Music technology (electric)

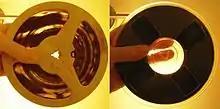
Magnetic audio tapes: acetate base (left) and polyester base (right)

An important field of invention during this period was the tape recorder. Magnetic tape recording uses an amplified electrical audio signal to generate analogous variations of the magnetic field produced by a tape head, which impresses corresponding variations of magnetization on the moving tape. In playback mode, the signal path is reversed, the tape head acting as a miniature electric generator as the varyingly magnetized tape passes over it.